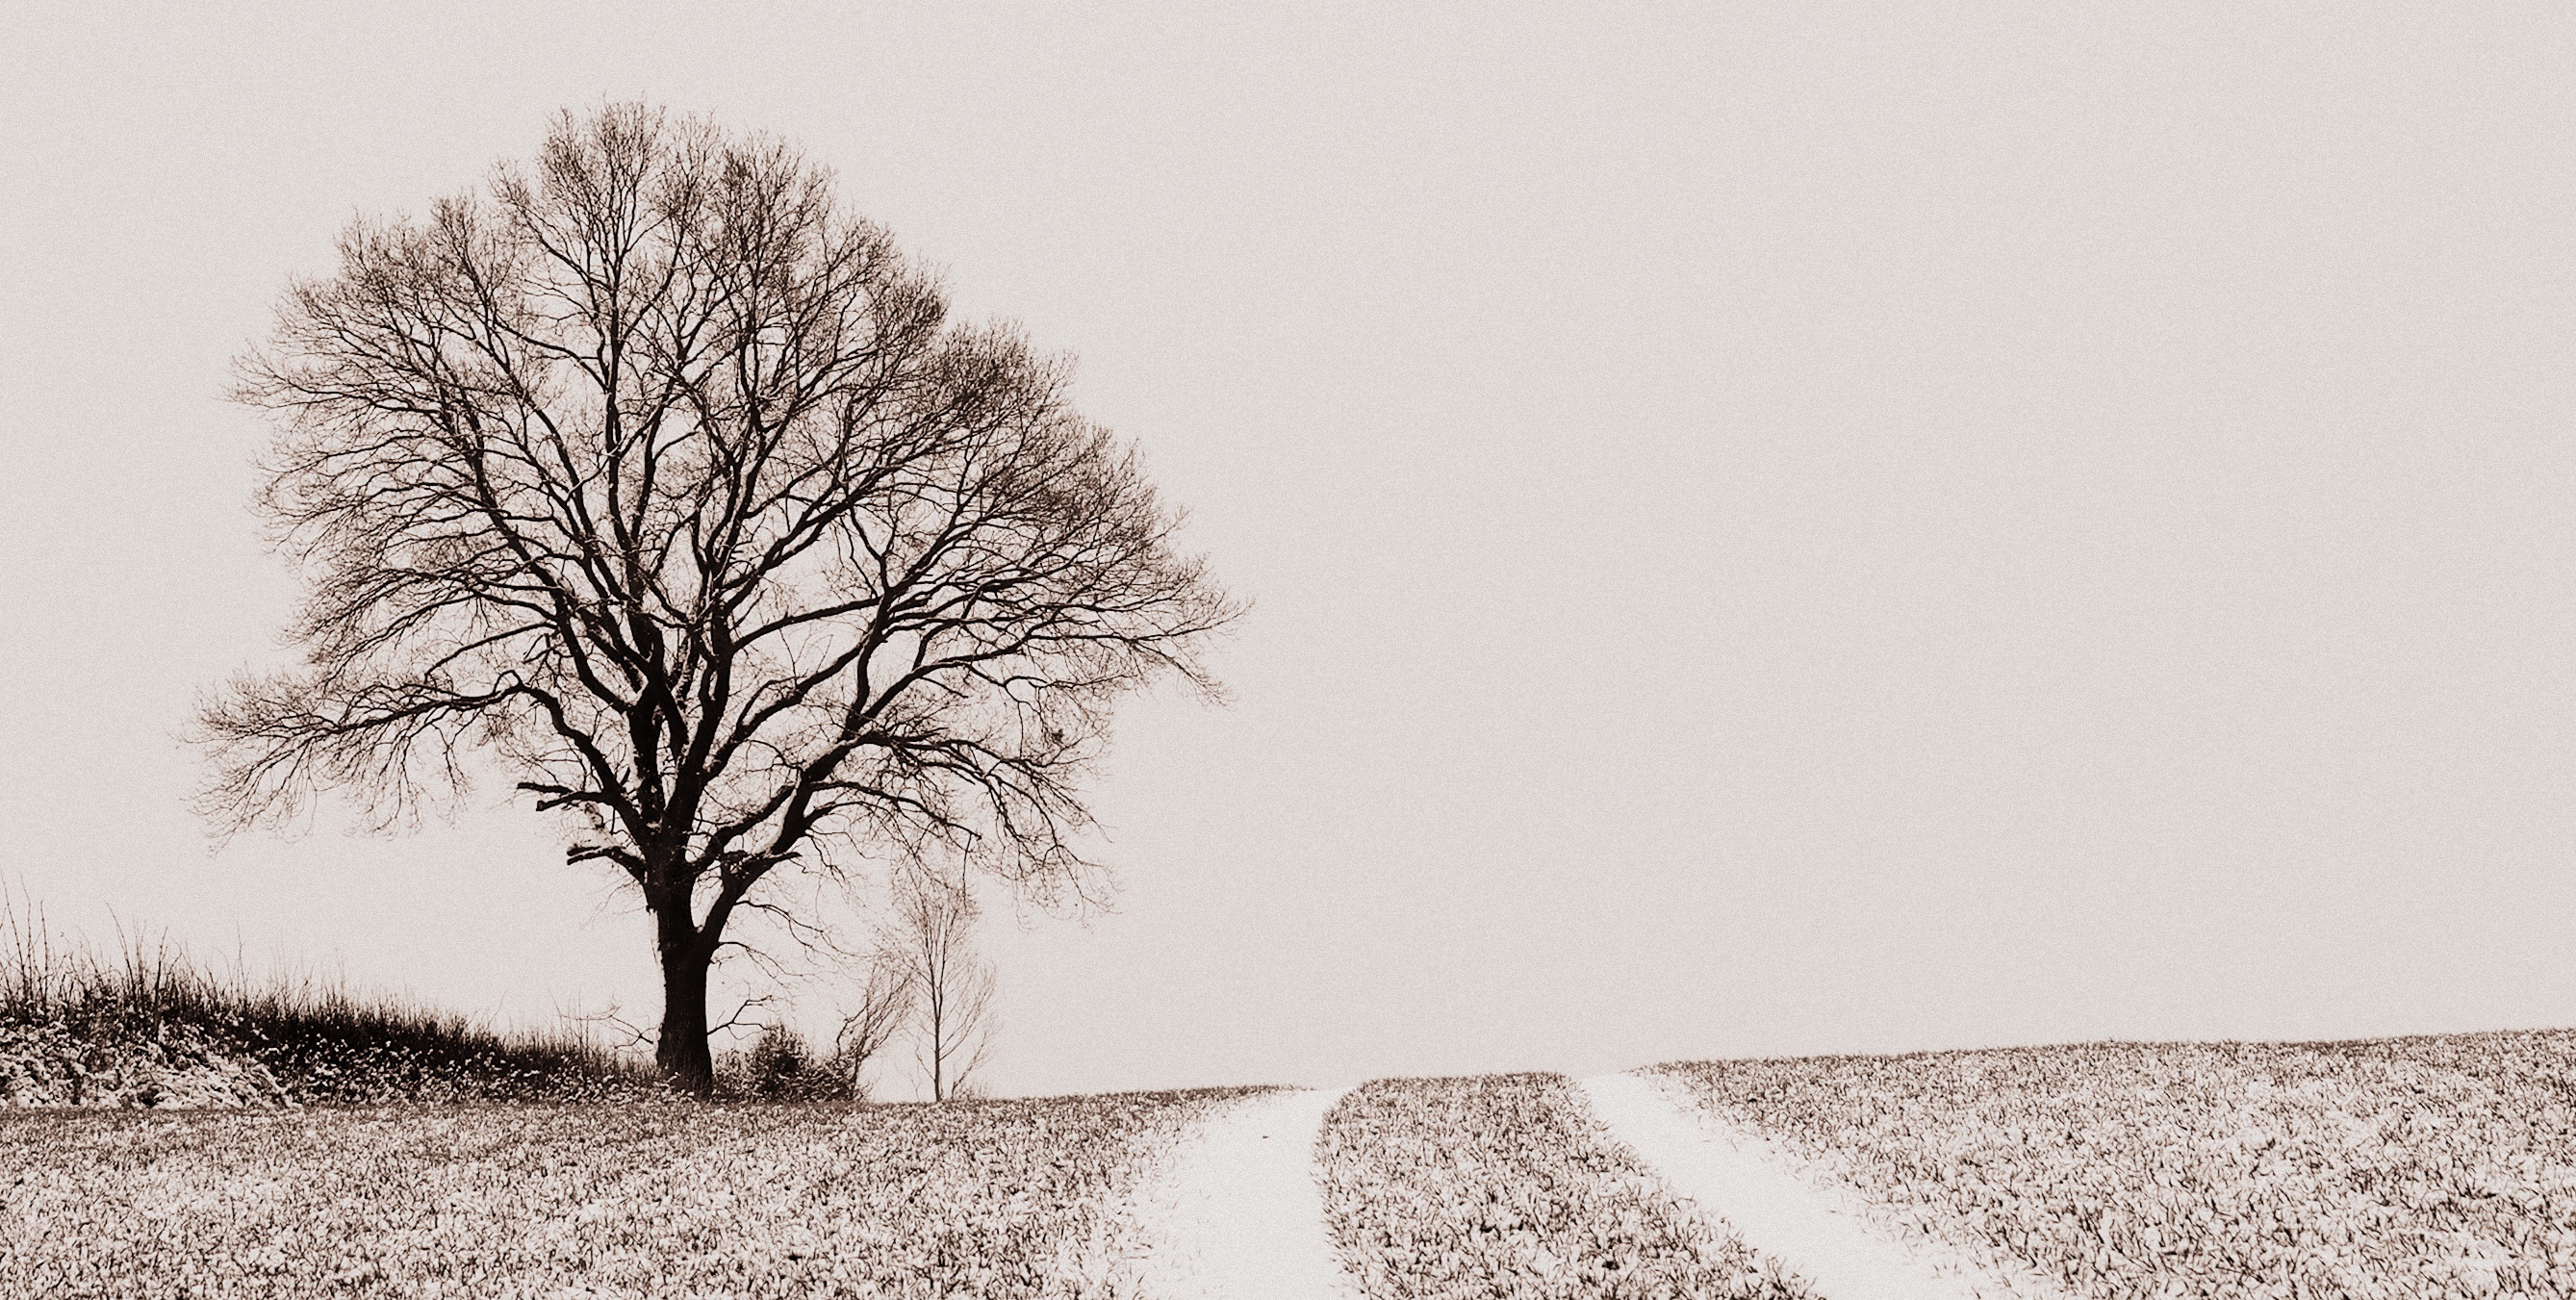
landscape, tree, grass, branch, snow, winter, black and white, plant, white, field, meadow, morning, wind, old, pasture, monochrome, season, sepia, branches, coupling, mood, kahl, bare branches, manicuring, monochrome photography, atmospheric phenomenon, grass family, woody plant